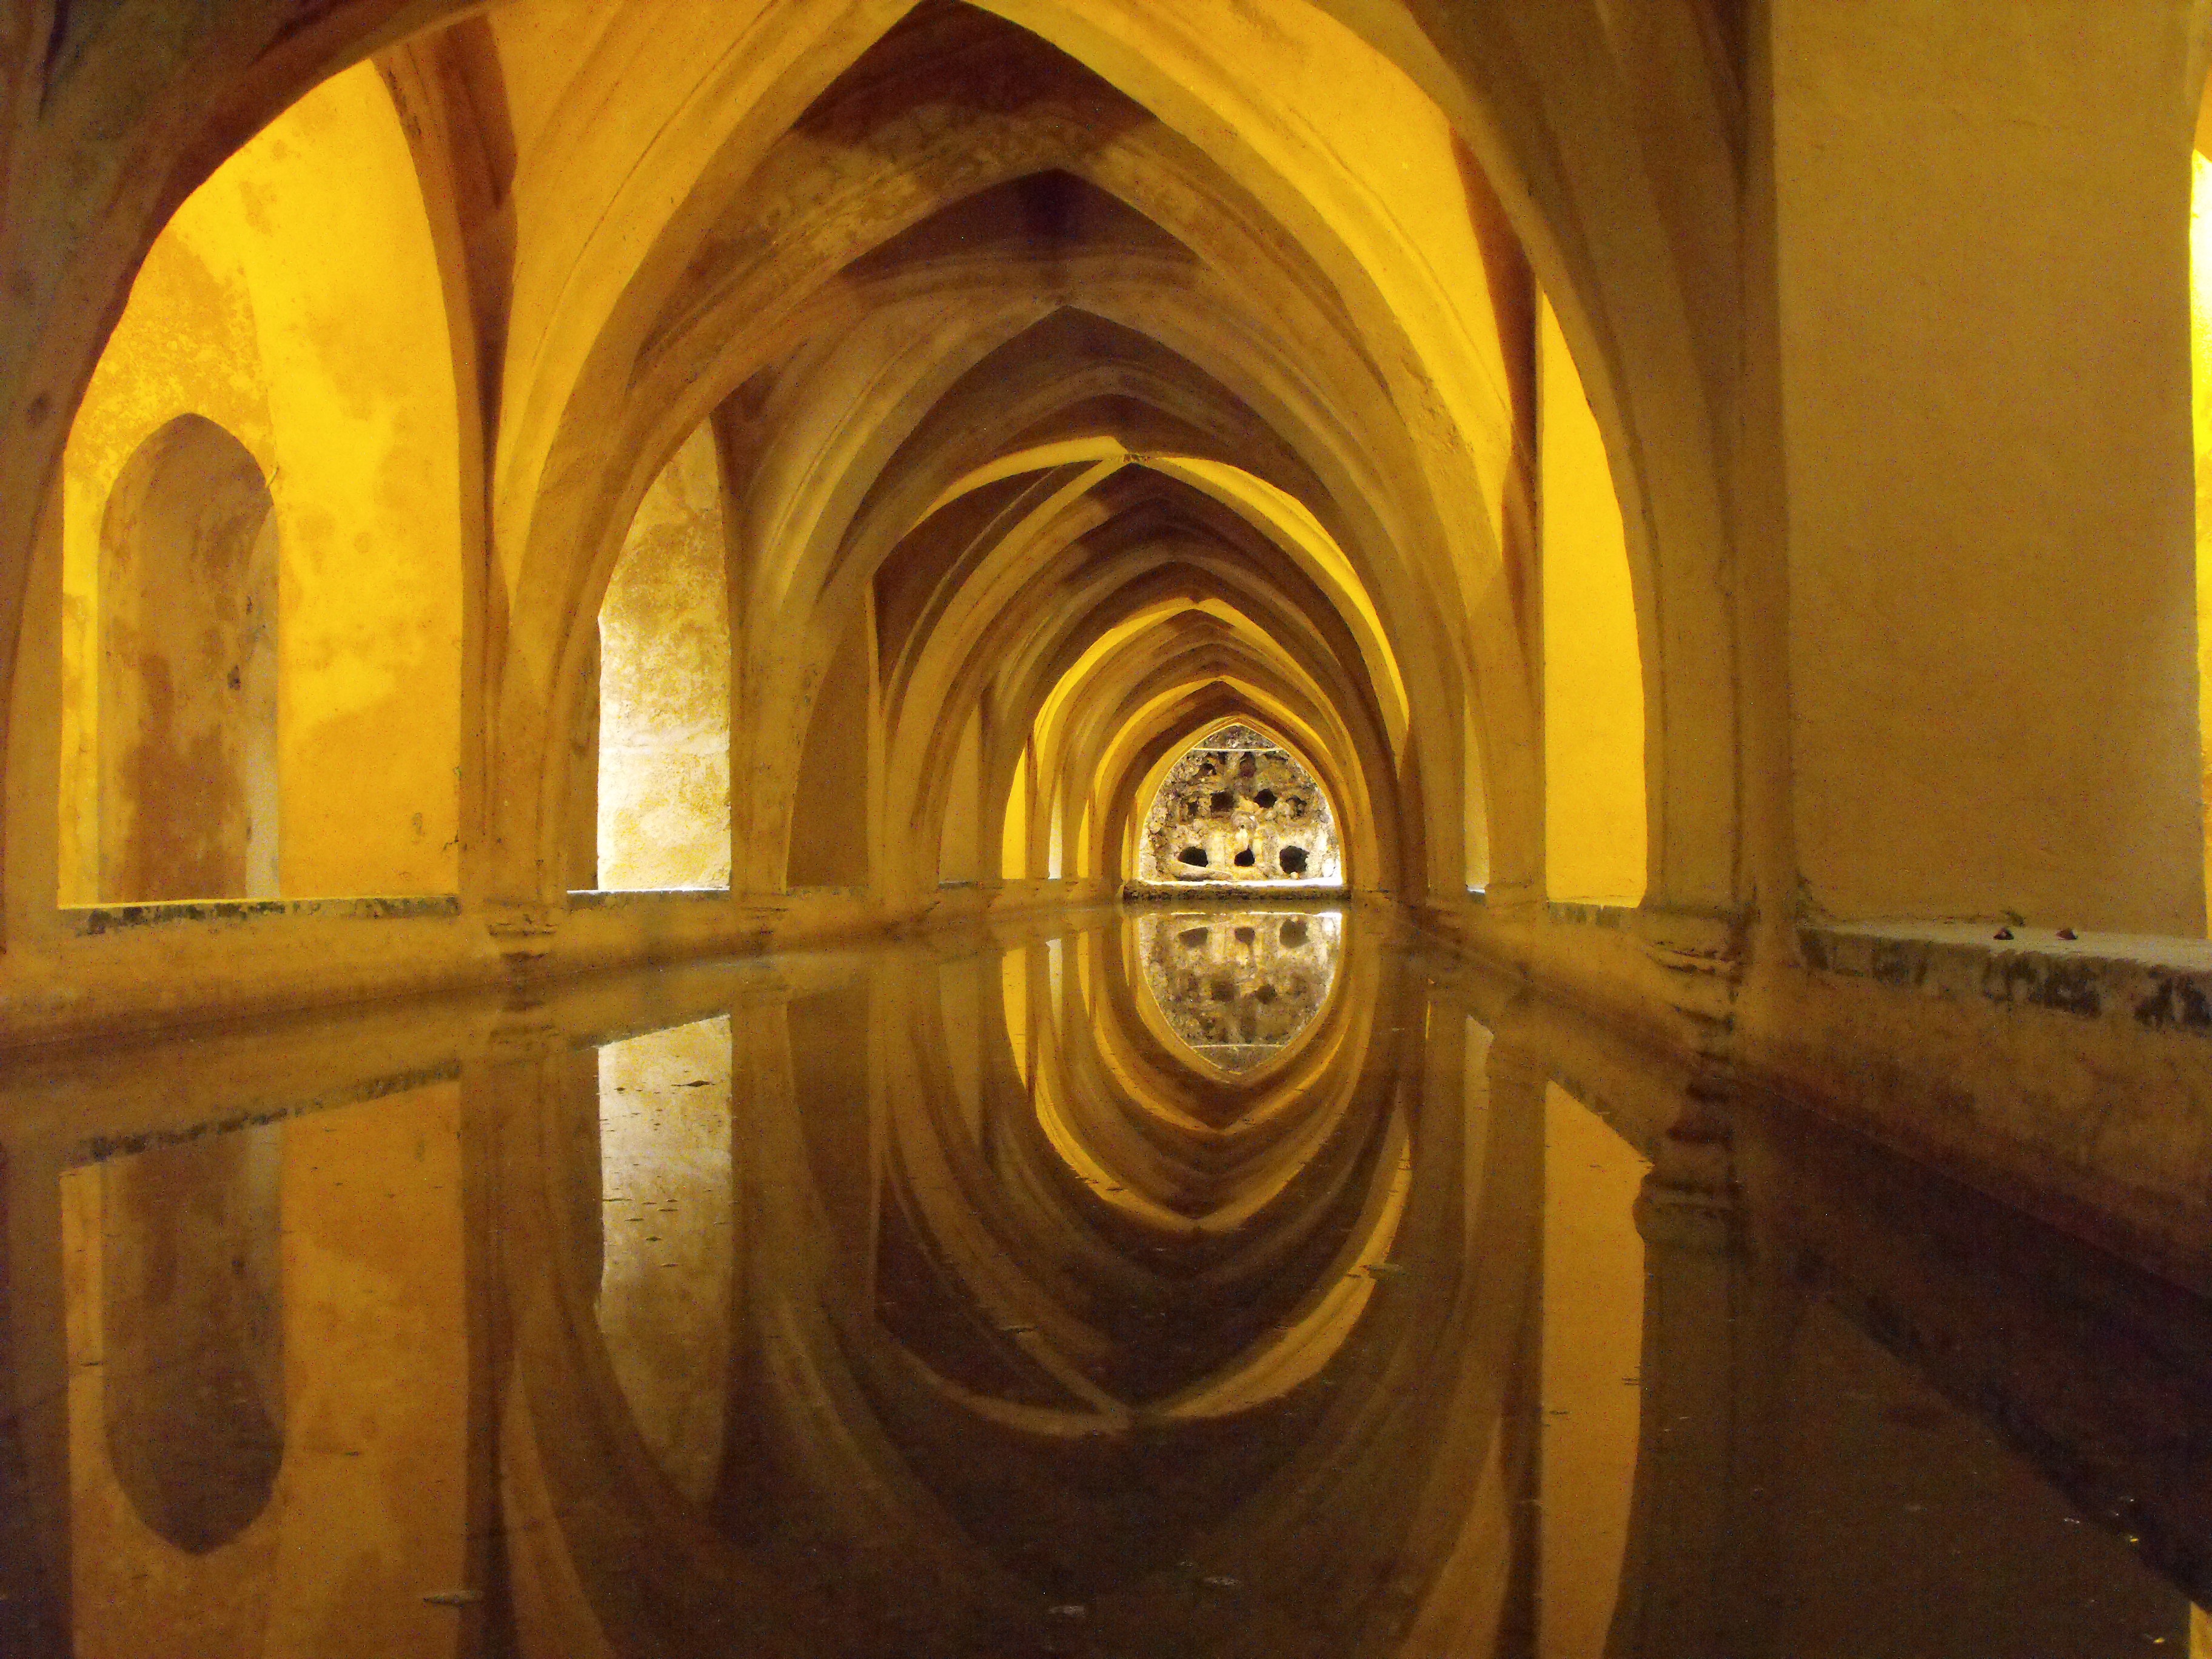
water, light, building, arch, reflection, cathedral, yellow, arches, symmetry, tourist attraction, crypt, ancient history